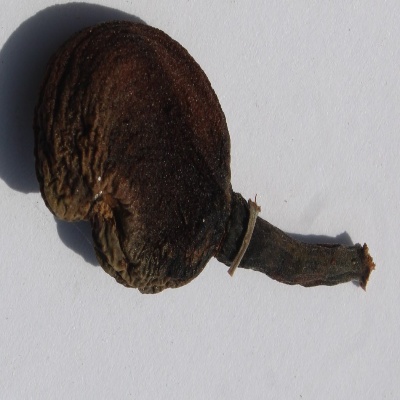
Crop: Cashew
Condition: anthracnose